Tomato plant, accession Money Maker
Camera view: bottom (45 deg); turntable rotation: 270 degrees
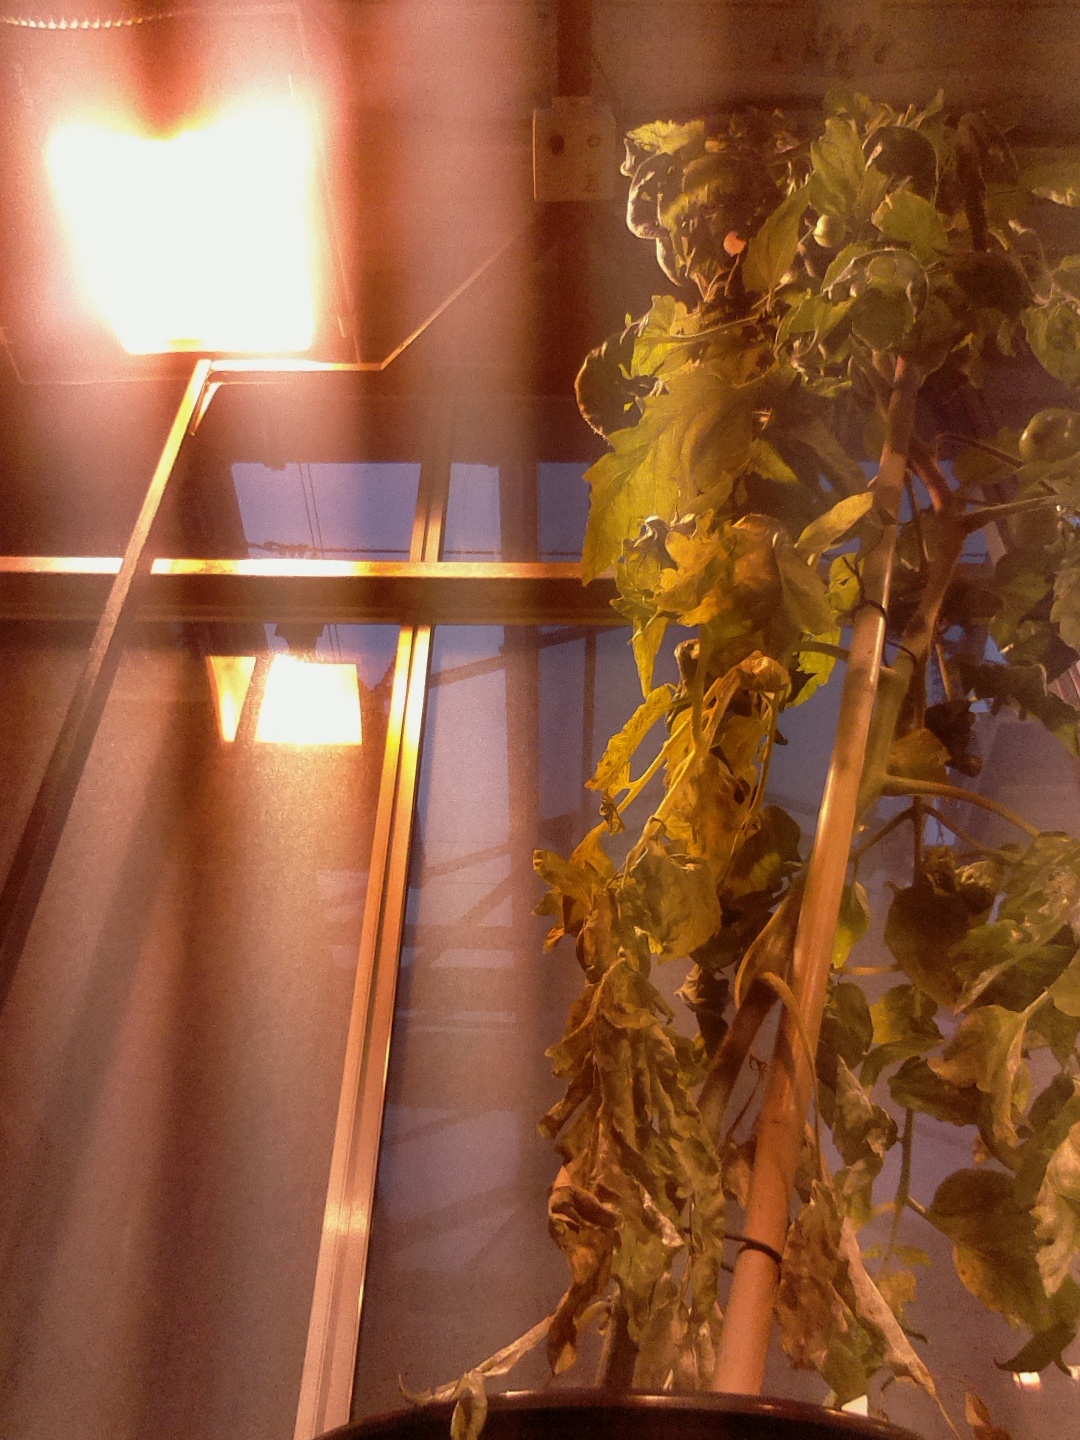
BBCH growth stage 74: 40%-50% of final fruit size